COVID-19 pandemic in Pakistan

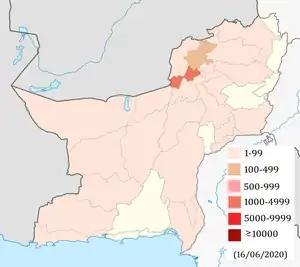
Map of districts with confirmed cases in Balochistan

The Balochistan Government constituted a 14-member technical committee in late January to tackle the outbreak. All schools have been closed until 31 March. Balochistan Minister Sardar Yar Mohammad Rind stated that "action will be taken against schools that do not comply with the decision". Matric exams have also been postponed. The province like others also requested for the army to be deployed.